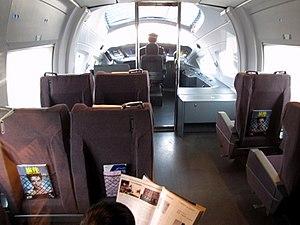
Train à grande vitesse, rame CRH3 sur la ligne Beijing-Tianjin. Compartiment panoramique.
Hexie, également connu sous le nom de CRH Hexie Hao, est une série de trains à grande vitesse exploités par China Railway sous la marque China Railway High-speed.